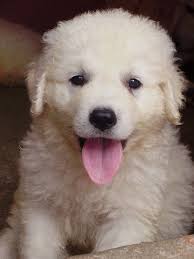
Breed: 223-n000067-kuvasz